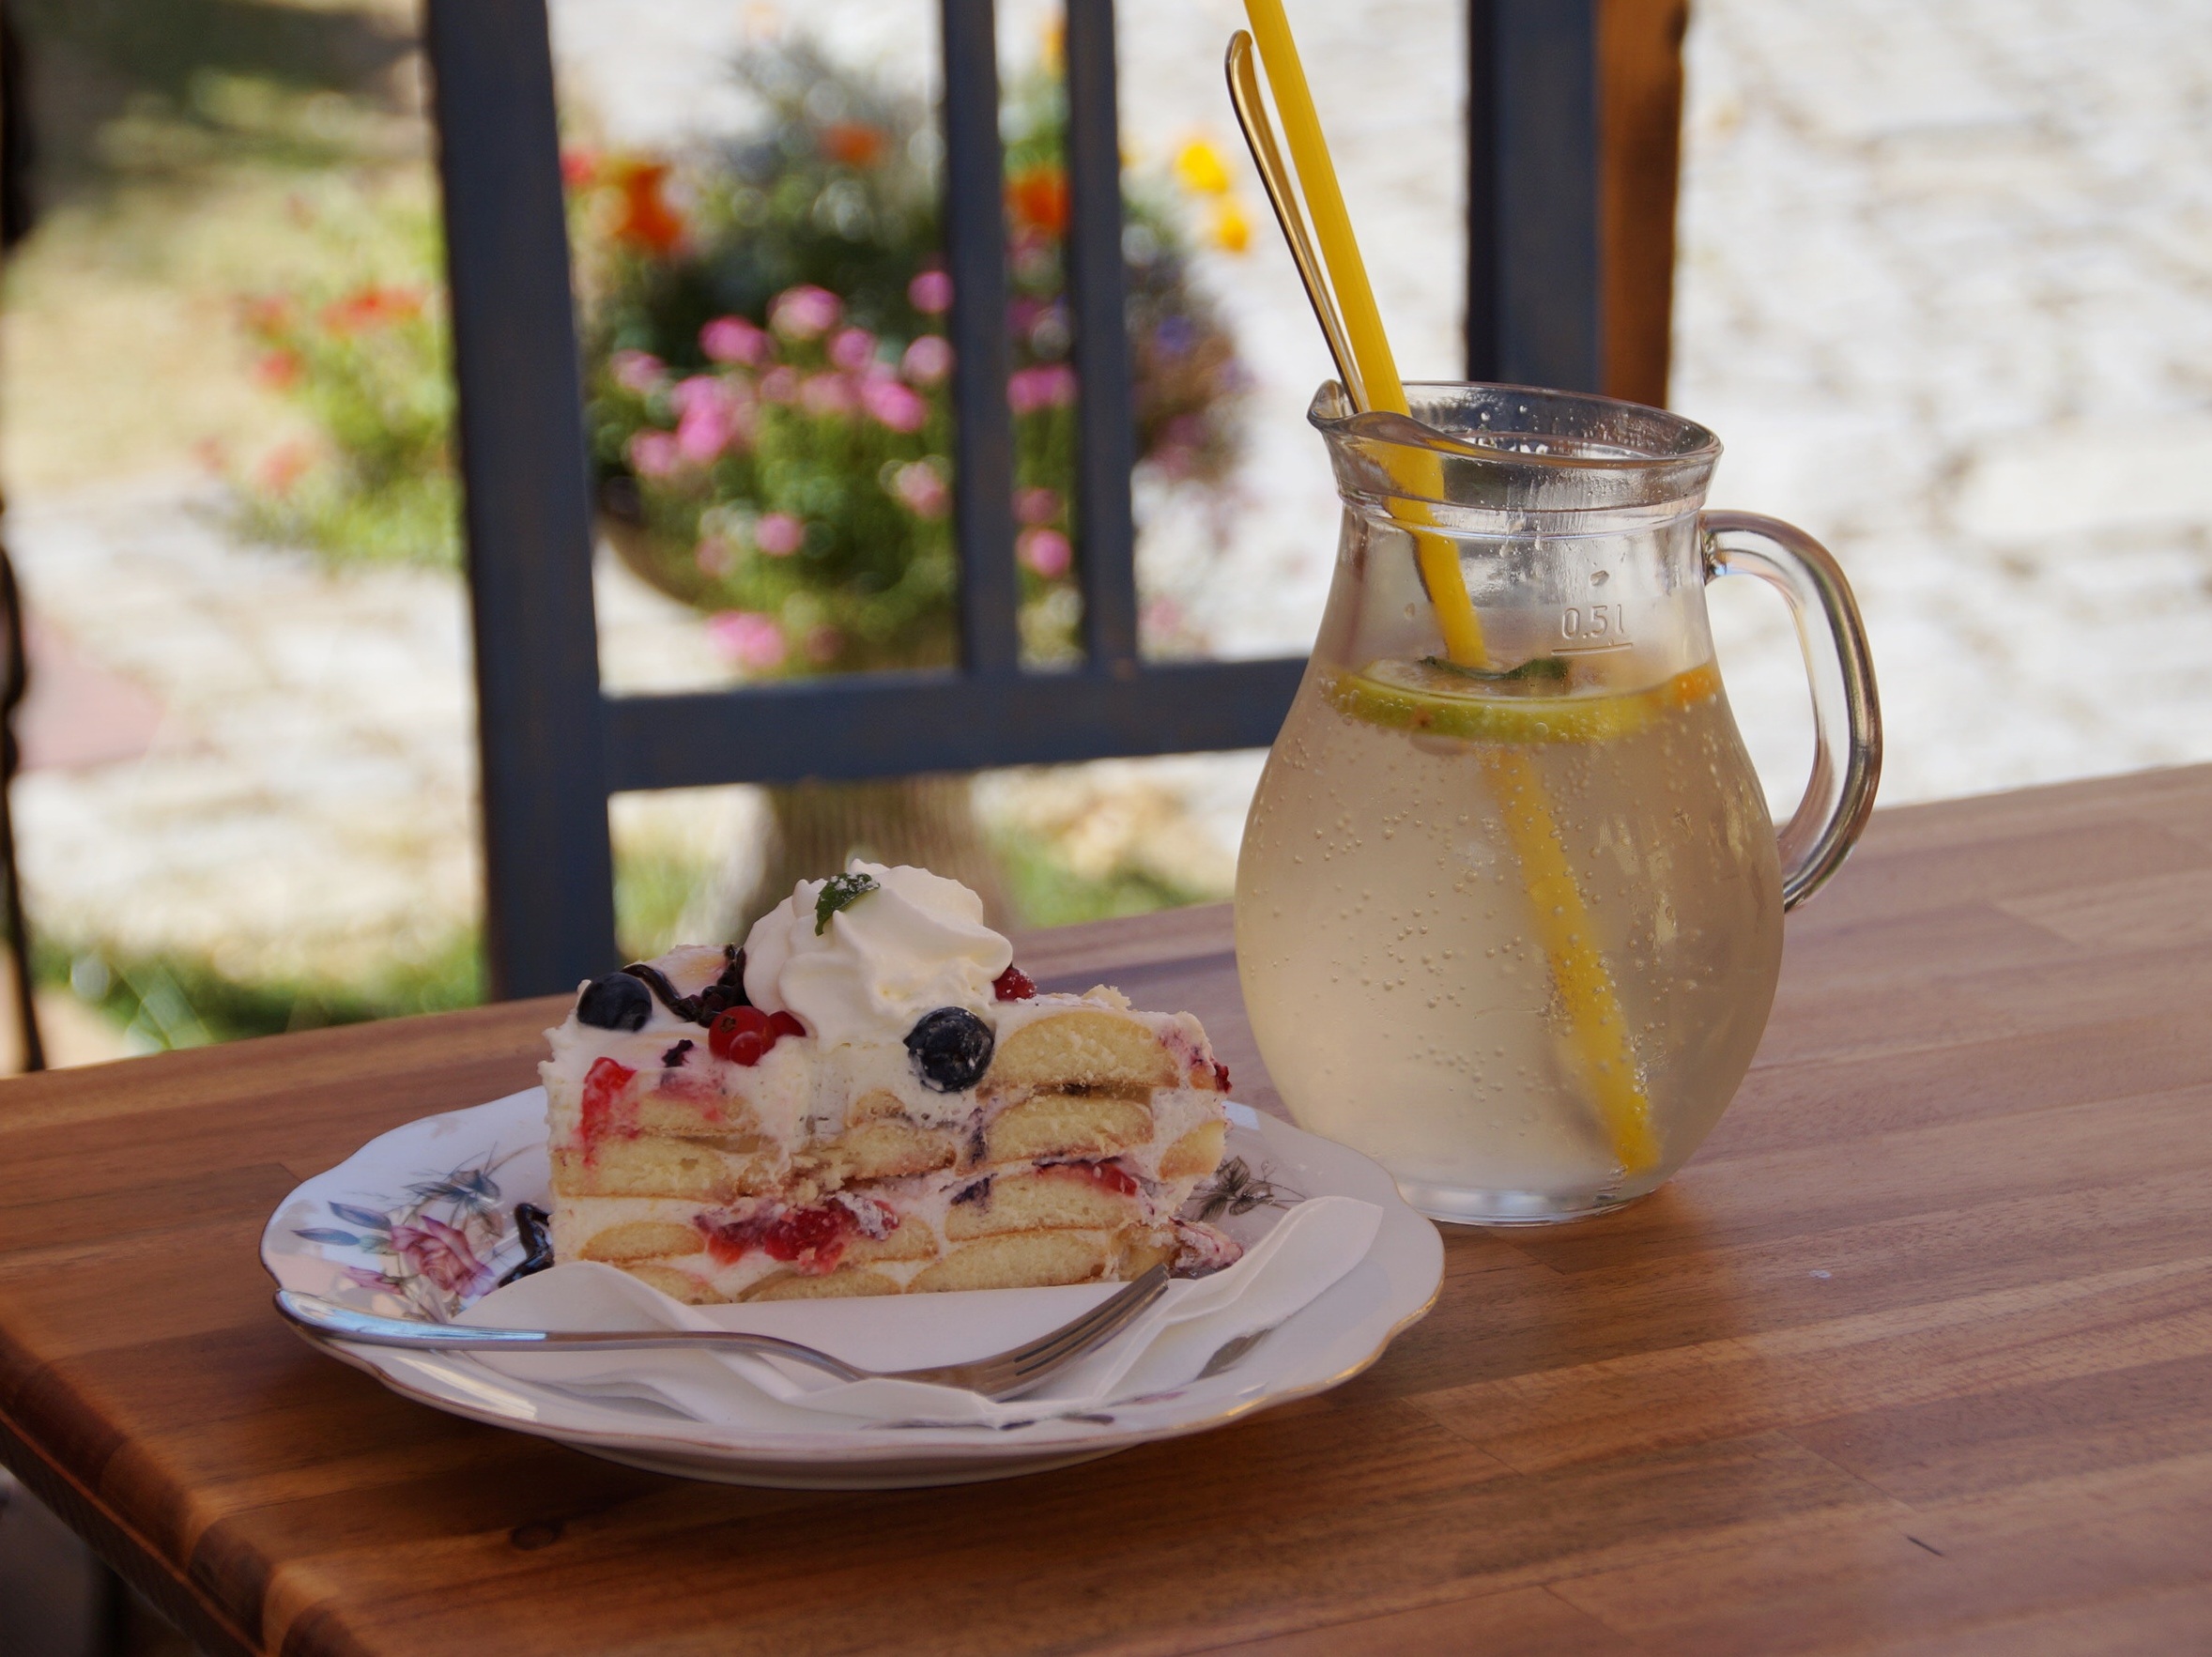
cafe, sweet, meal, food, produce, lemonade, drink, breakfast, dessert, cake, brunch, flavor, confectioner s